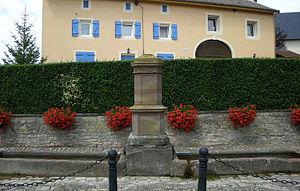
Lavoir double de Gélacourt (Meurthe-et-Moselle)
Gélacourt est une commune française située dans le département de Meurthe-et-Moselle, en région Grand Est.